Natural Capital Initiative

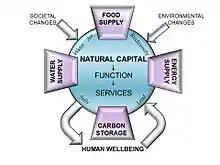
Natural Capital provides us with essential functions and ecosystem services.The NCI supports the UK government and policy-makers in putting natural capital at the heart of economic decision-making.

Recommendations from the 2009 symposium were included in the UK government own recommendations and resource documents to senior policy-makers. The Natural Capital Committee, supported by DEFRA, evolved out of the UK Government's 2011 Natural Environment White Paper, as did the 48 Local Nature Partnerships established across England which focus on sustainable land management, greening economic growth and human health and well-being.